The Earth Angels

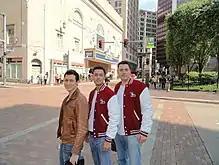
"(left to right)" Jordi, Christian and Joan opposite the Benedum Center in Pittsburgh

Street Candles was a short, intense introduction to the music scene. After performing on the streets, they were hired by the Soul Productions audiovisual company to film a commemorative video for the fifth anniversary of the music program "Silenci". The video was sponsored by the Spanish television channels TV3 and El 33. After the release of their video performance of "I Don't Wanna Grow Up", they were contacted by night clubs such as the Pequeña Betty and the Irish Rover in Madrid.